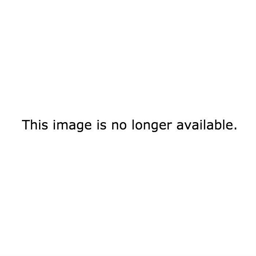
houses are more affordable and rent price as a share of salary is % .